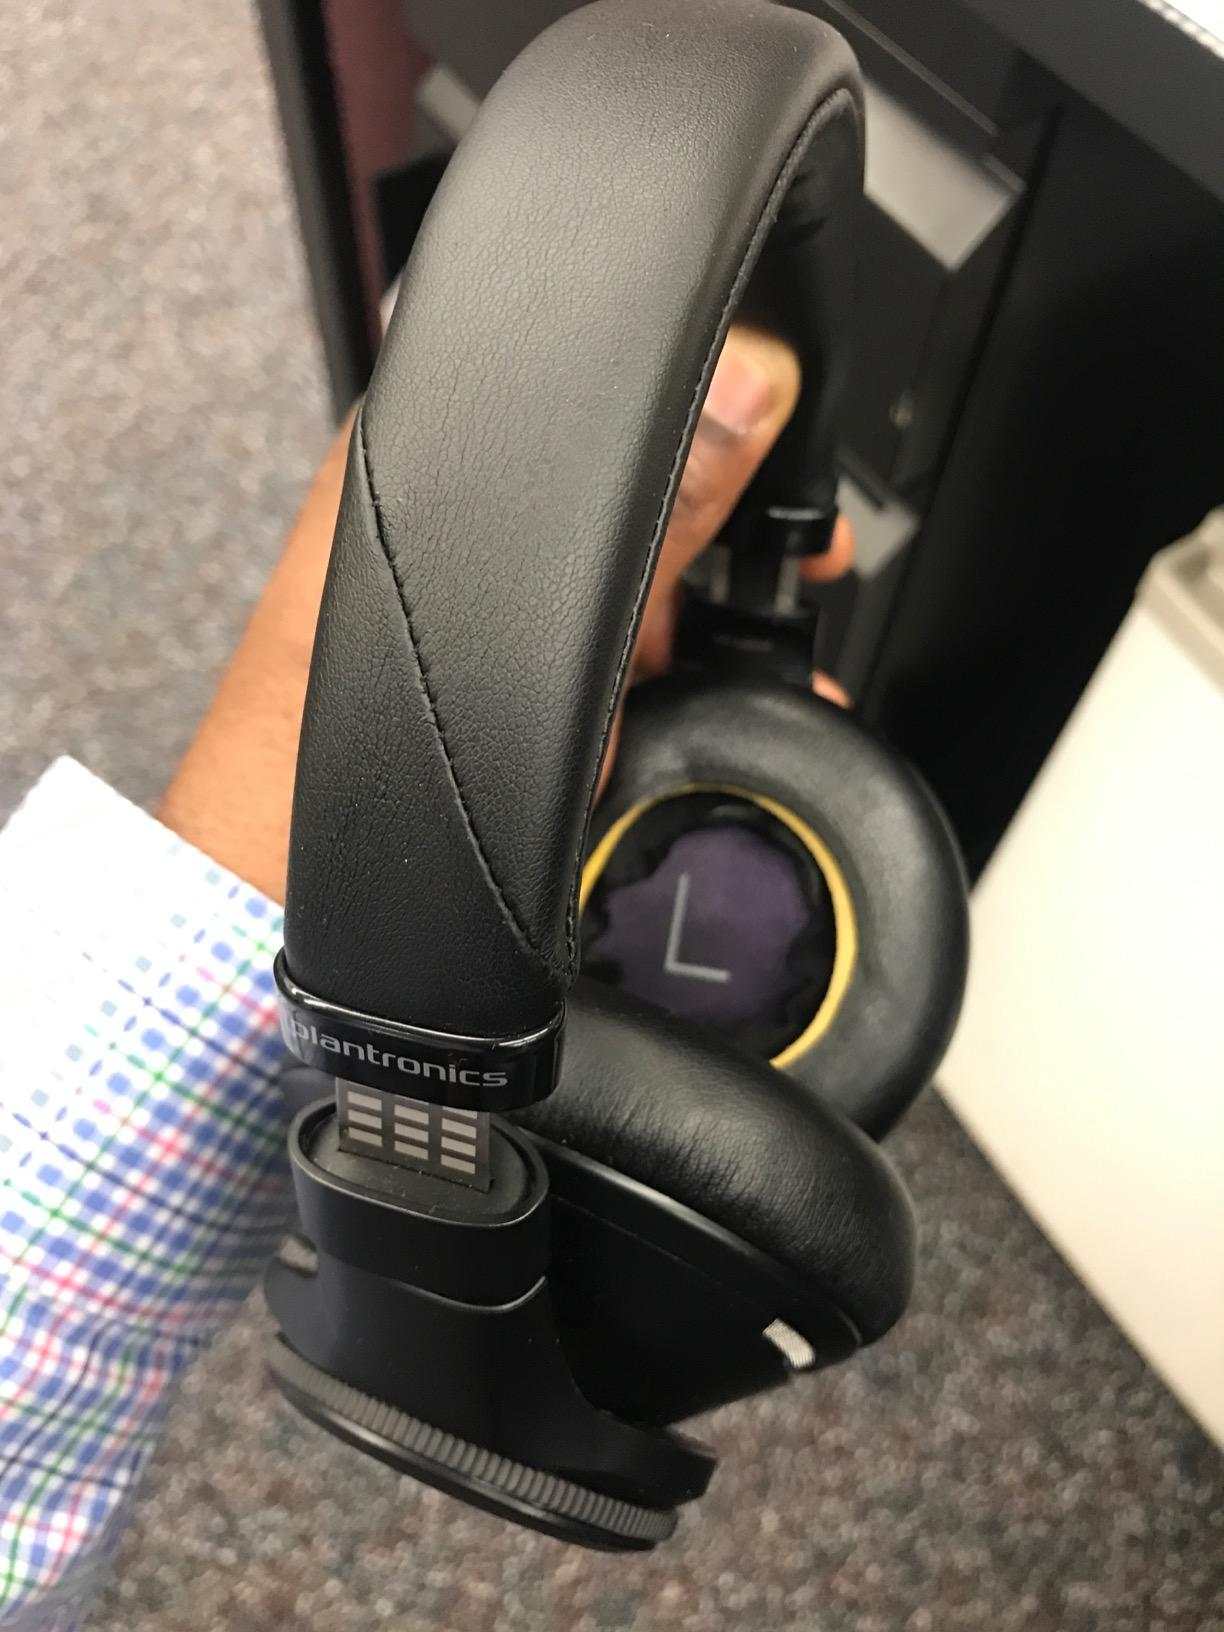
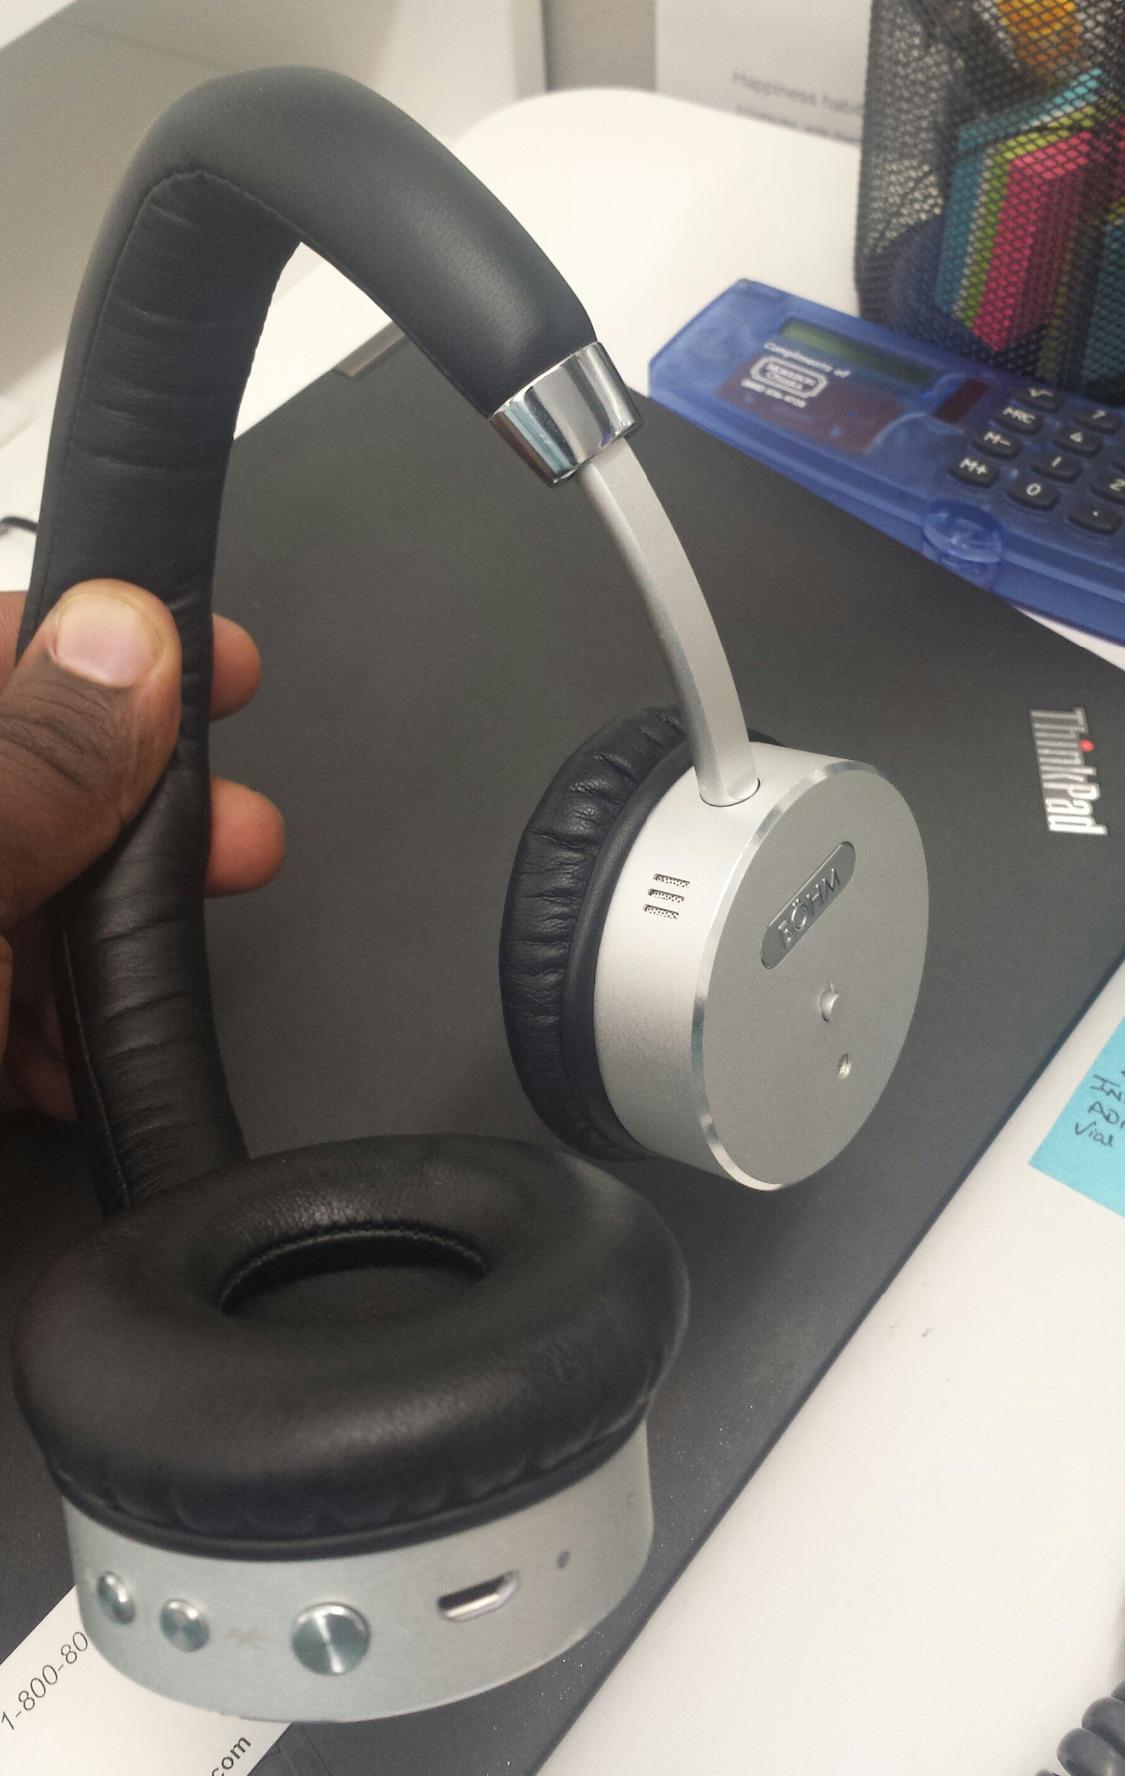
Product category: headphones
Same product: no